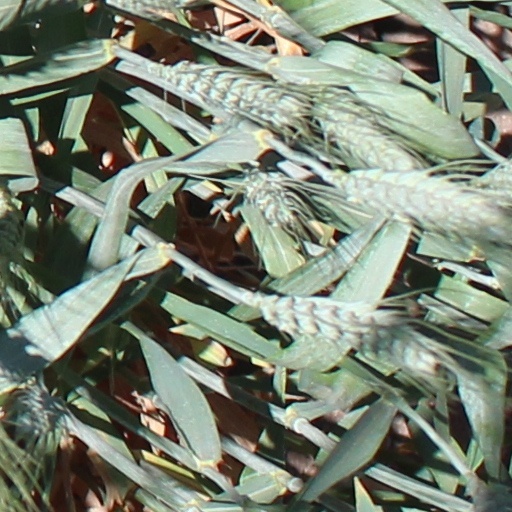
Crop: wheat